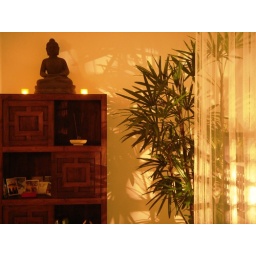
This book shelf next to the rhapis palm is in the front part of the living room.